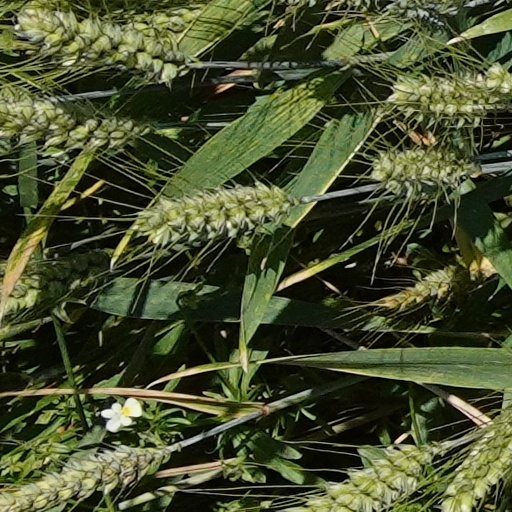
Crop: wheat